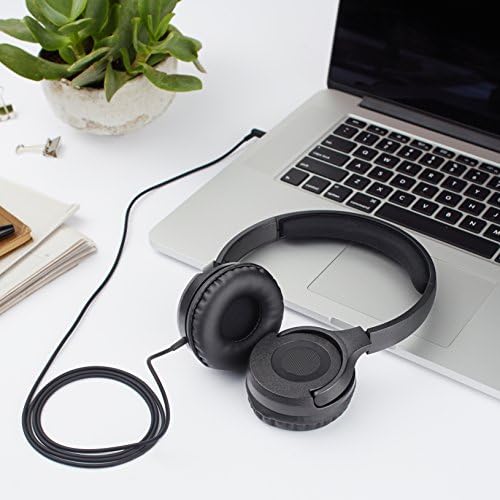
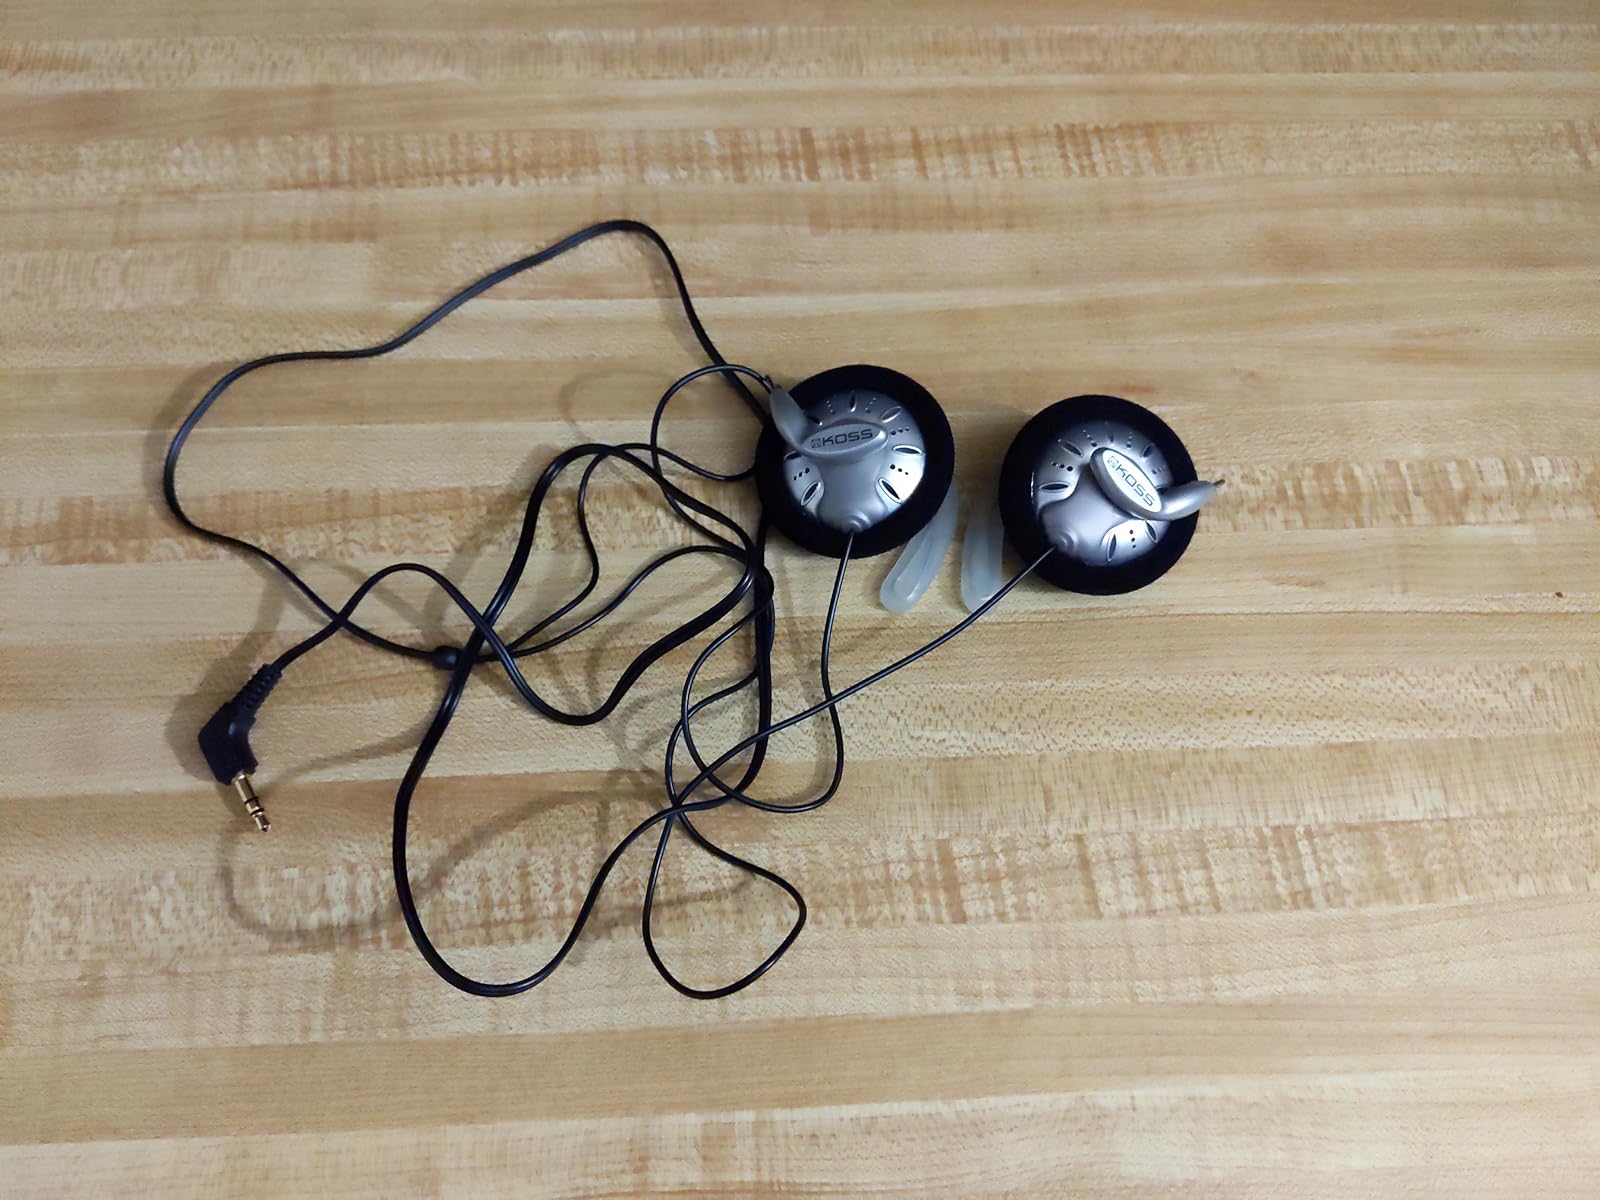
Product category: headphones
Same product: no